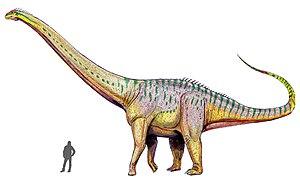
La formation de Morrison est une formation géologique du Jurassique supérieur, déposée il y a environ entre 156,3 et 146,8 Ma. Elle est composée de sédiments sédimentés dans l'ouest des États-Unis et du Canada. C'est une des formations géologiques d'Amérique du Nord les plus riches en fossiles, notamment en dinosaures, découverts dès 1877 et largement étudiés depuis.
Amphicoelias est un genre éteint de très grands dinosaures sauropodes de la famille des Diplodocidae. Il a vécu en Amérique du Nord où il a été découvert dans plusieurs États de l'ouest des États-Unis, dans des sédiments du Jurassique supérieur du Kimméridgien au Tithonien, soit il y a environ entre 157,3 à ≃145,0 millions d'années.